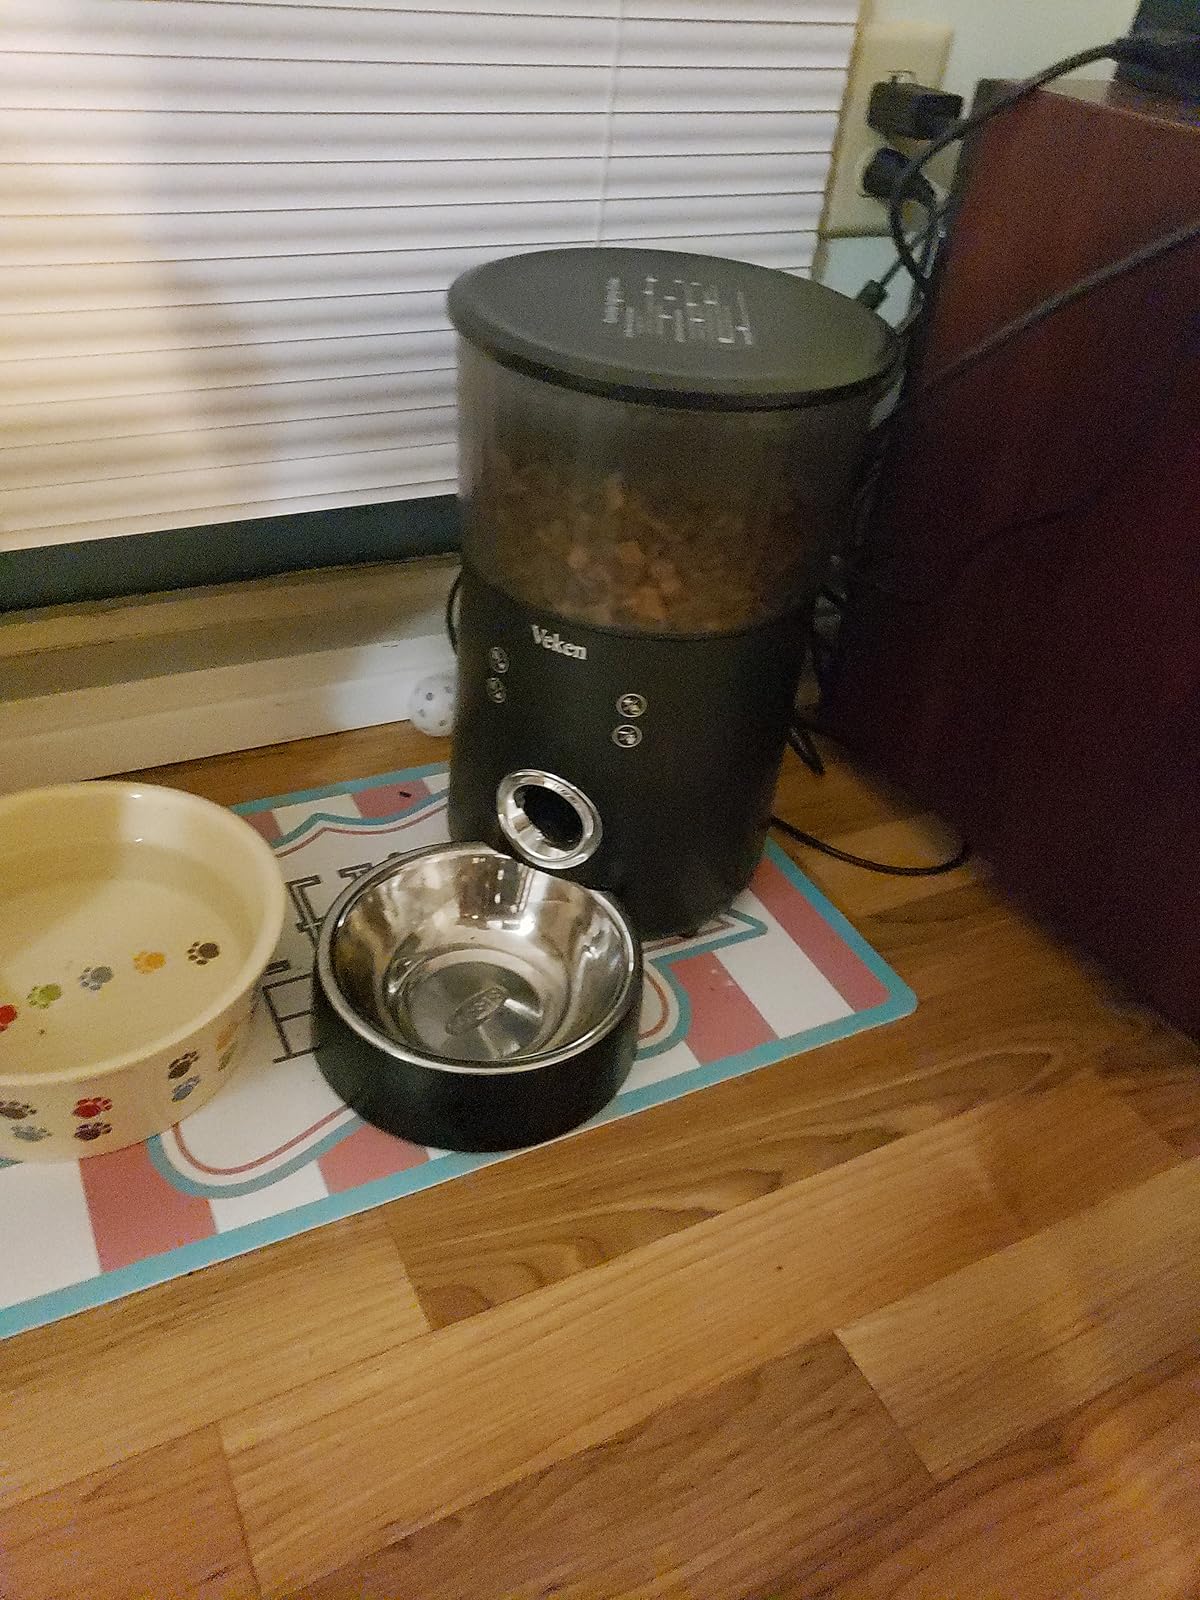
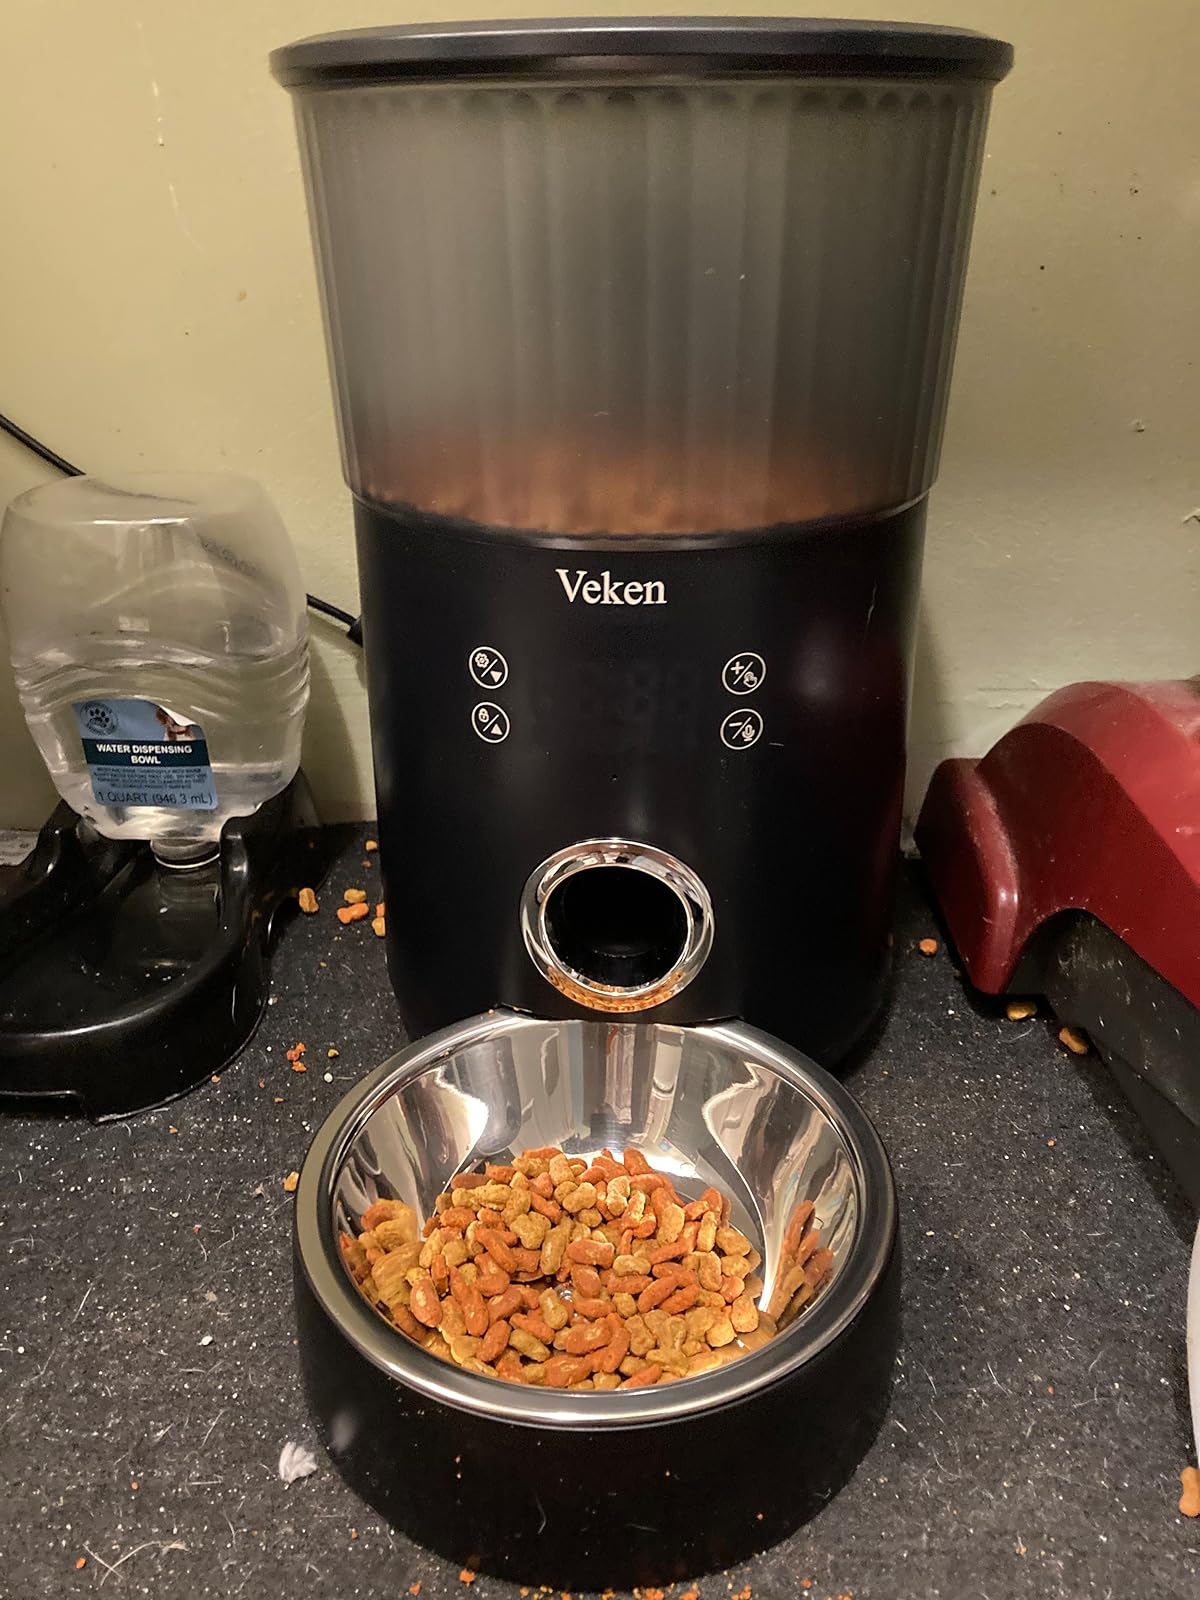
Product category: items_feeder
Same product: yes